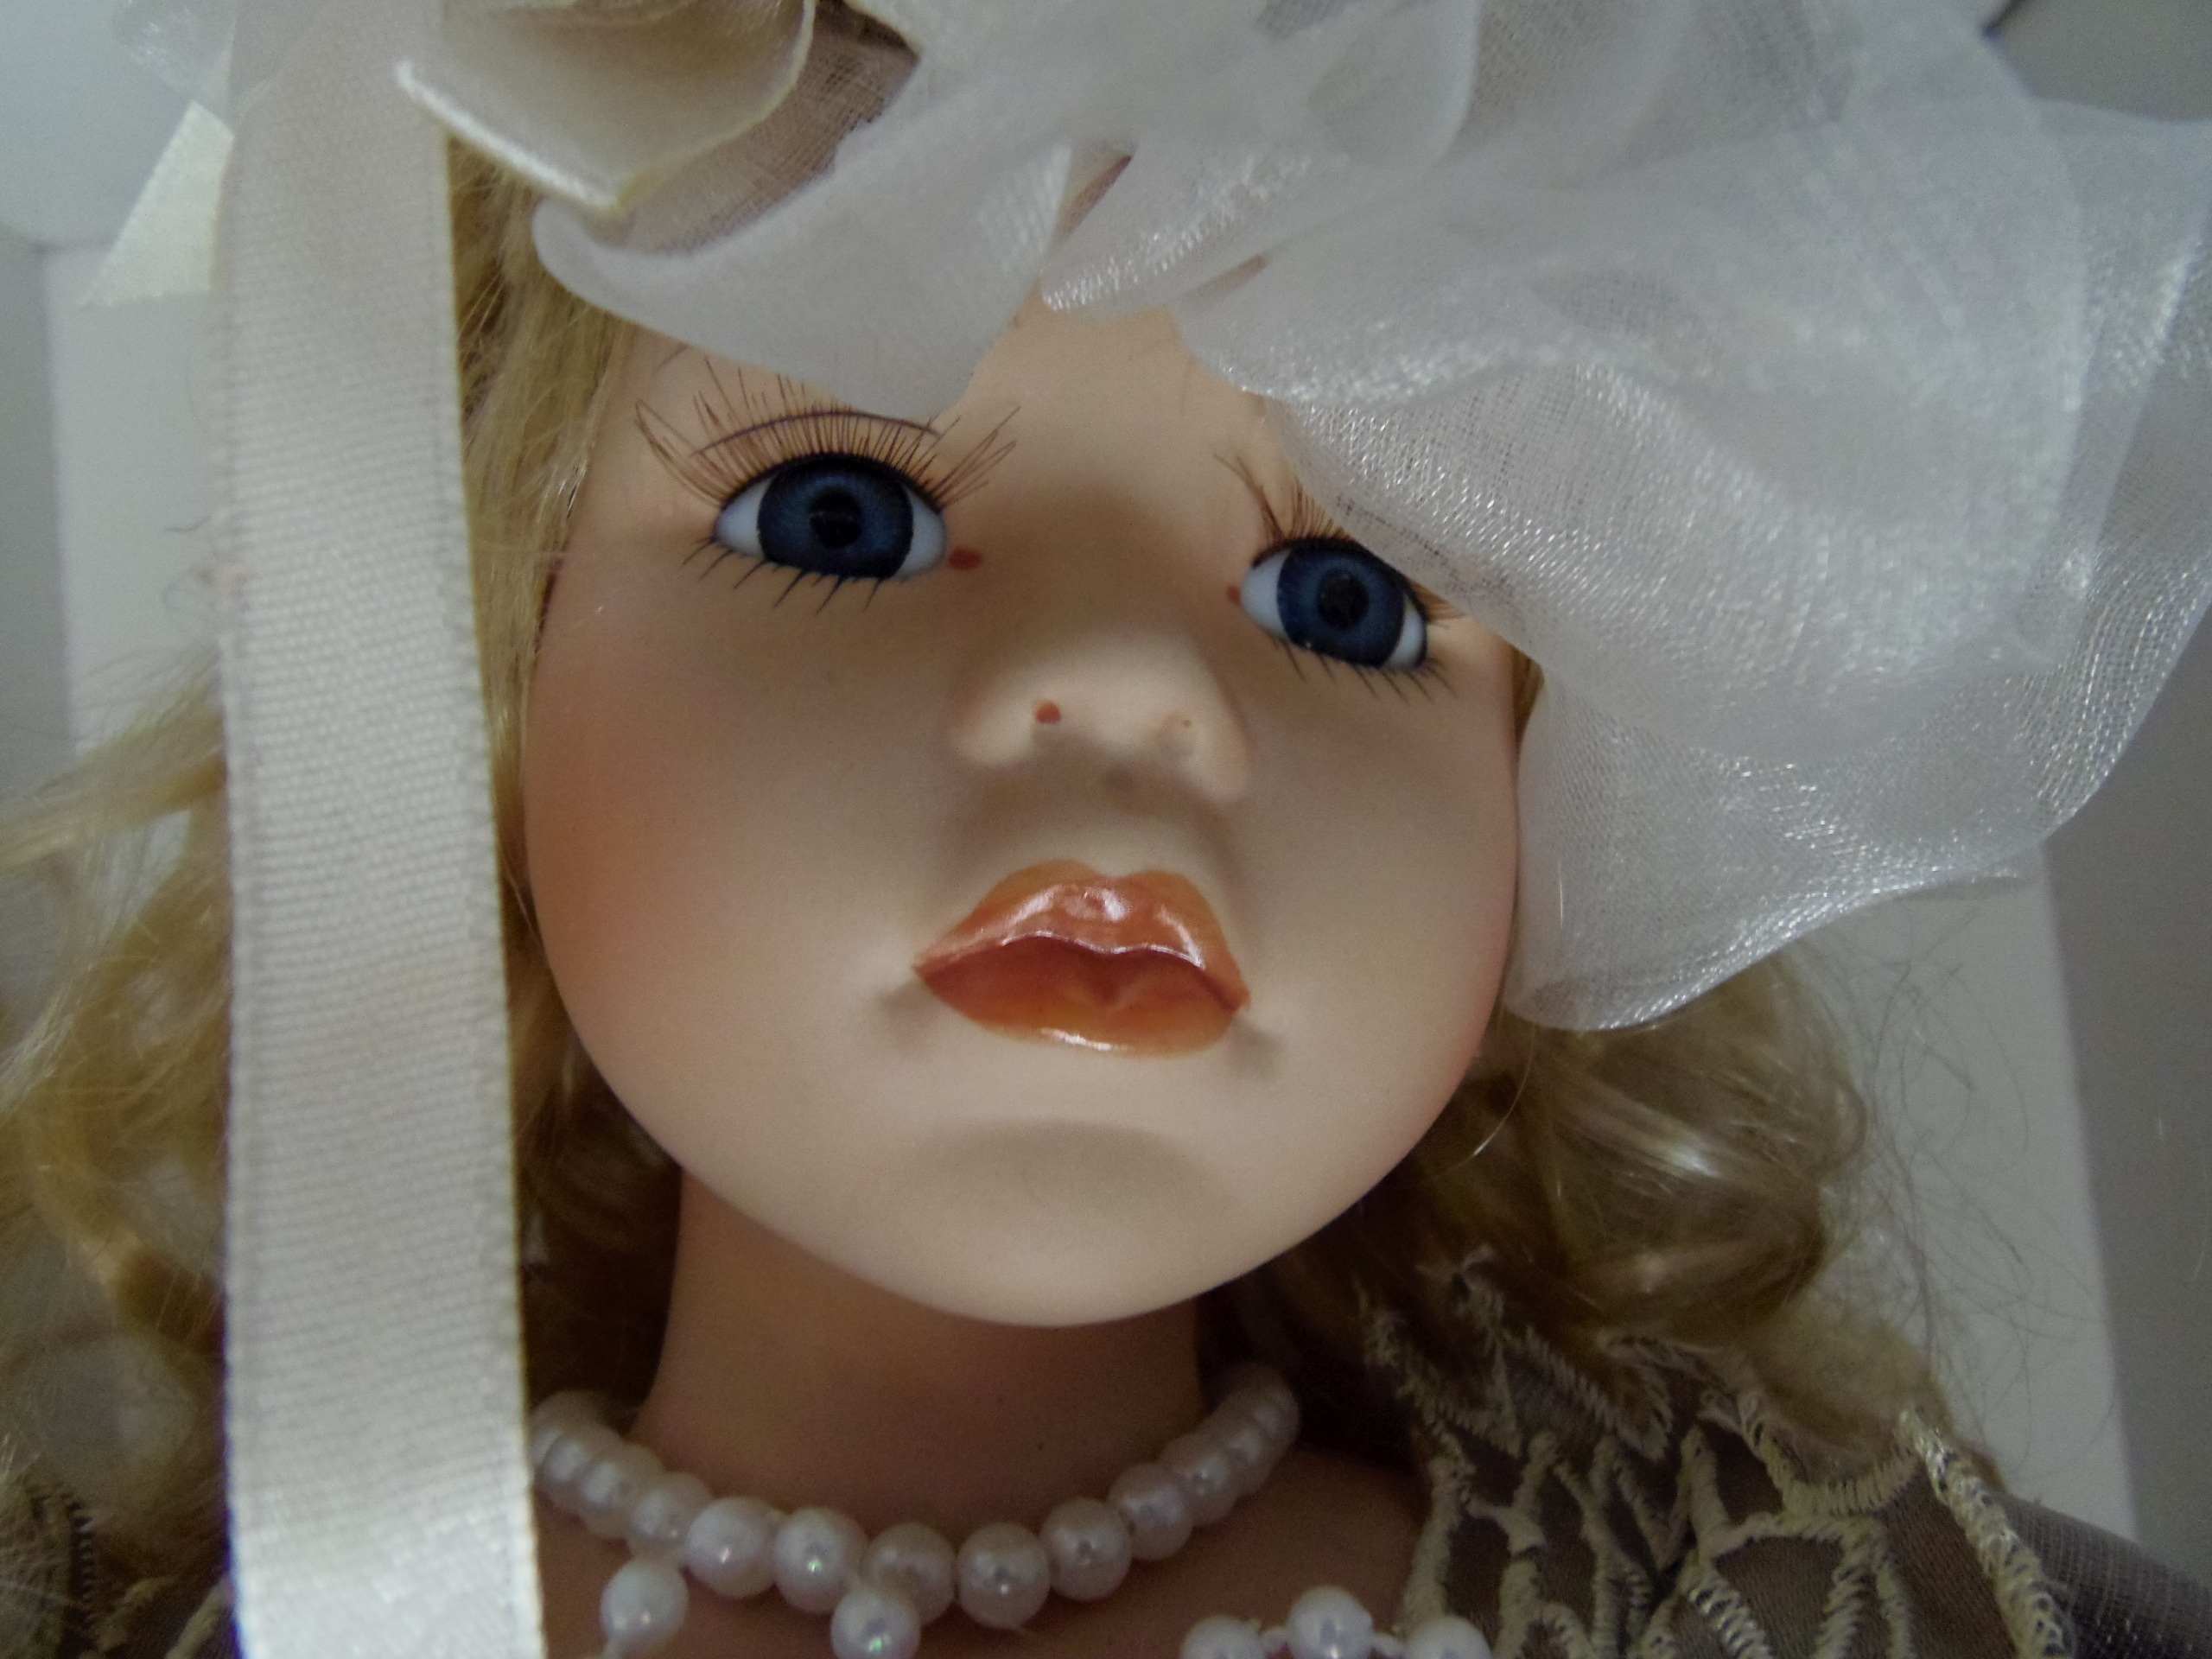
white, time, clothing, pink, toy, human body, face, doll, nose, dress, wrist, eye, head, skin, beautiful, organ, porcelain, costume, sweetness